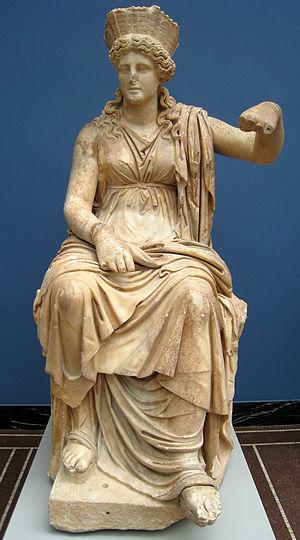
Avec l'expansion du territoire de Rome tout autour de la Méditerranée, la présence des eunuques dans la Rome antique est devenue de plus en plus fréquente. On impute traditionnellement cette évolution à l'assimilation et l'intégration progressives de cultes orientaux au cœur des pratiques religieuse de la cité italienne, comme celui de la déesse Cybèle, à l'origine décriée pour son association aux pratiques bachiques et orgiaques.